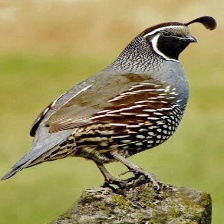
Species: CALIFORNIA QUAIL
Scientific name: CALLIPEPLA CALIFORNICA
ImageNet parent category: quail